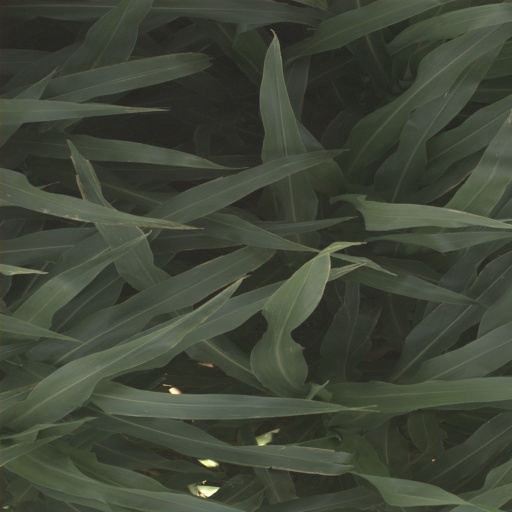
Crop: sorghum